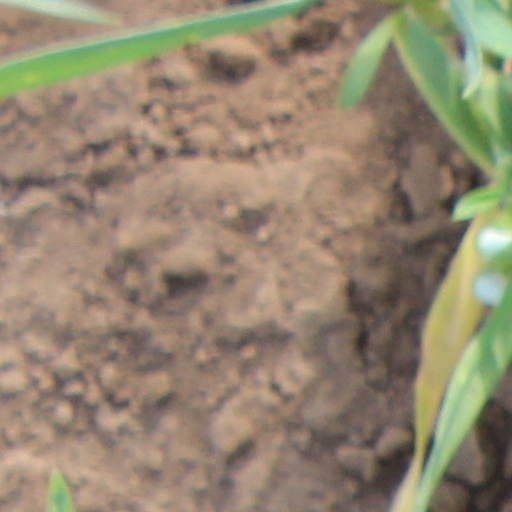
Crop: wheat